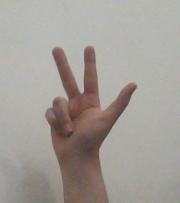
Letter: al